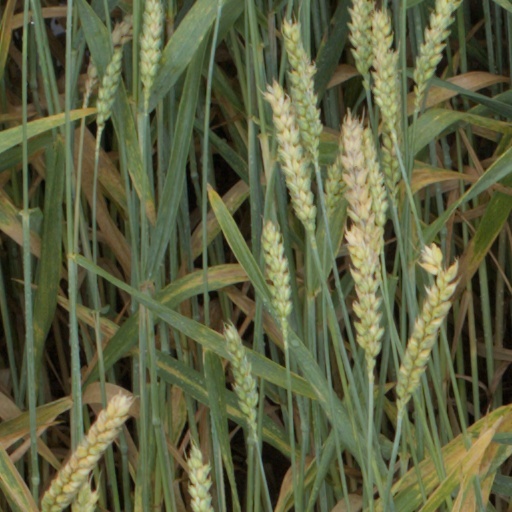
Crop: wheat